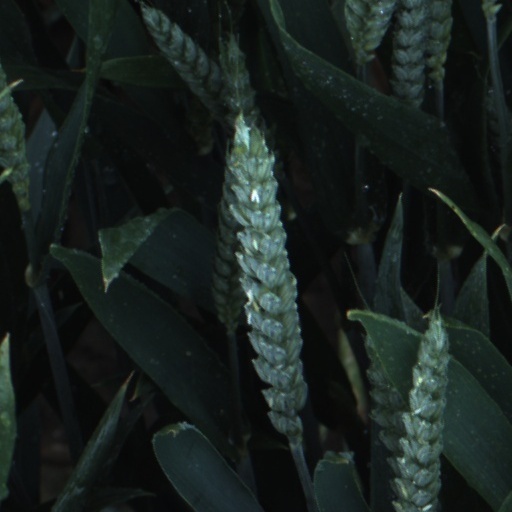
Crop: wheat